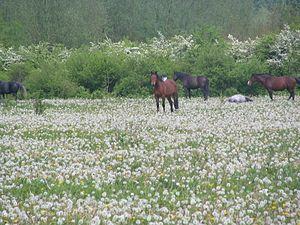
Le Horsterwold est une jeune forêt à proximité de Zeewolde, d'environ 3700 hectares adjacent sur les bords du Nuldernauw dans la province de Flevoland, aux Pays-Bas.